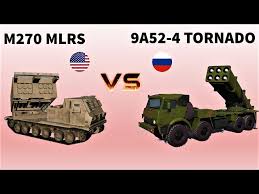
Label: Tornado